Michael DeBakey

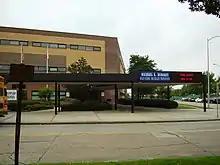
DeBakey High School for Health Professions

The DeBakey High School for Health Professions, Houston Methodist DeBakey Heart & Vascular Center, and the Michael E. DeBakey Veterans Affairs Medical Center in Houston at the Texas Medical Center in Houston are named after DeBakey. He had a role in establishing the Michael E. DeBakey Heart Institute at the Hays Medical Center in Kansas. Several atraumatic vascular surgical clamps and forceps that DeBakey introduced also bear his name. The Michael E. DeBakey Institute at Texas A&M College of Veterinary Medicine & Biomedical Sciences, founded as a collaboration between Texas A&M, the Baylor College of Medicine and the UT Health Science Center at Houston for cardiovascular research, was named after DeBakey.